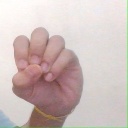
अक्षर: उ